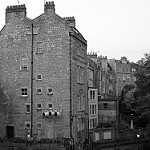
Label: B & W